Vaudagne station

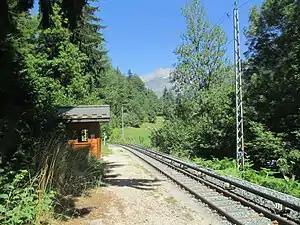
The station platform in 2013

Vaudagne station is a railway station in the commune of Les Houches, in the French department of Haute-Savoie. It is located on the gauge Saint-Gervais–Vallorcine line of SNCF.